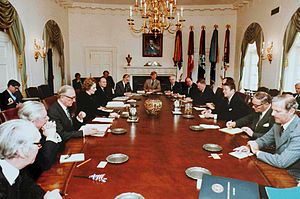
Margaret Thatcher / Billedgalleri
Margaret Hilda Thatcher var en engelsk politiker og regeringsleder, medlem af Storbritanniens parlament fra 1959, undervisningsminister 1970-74, premierminister 1979-1990. Thatcher afløste Edward Heath som leder af Det Konservative Parti i 1975. Hun studerede kemi ved Somerville College.